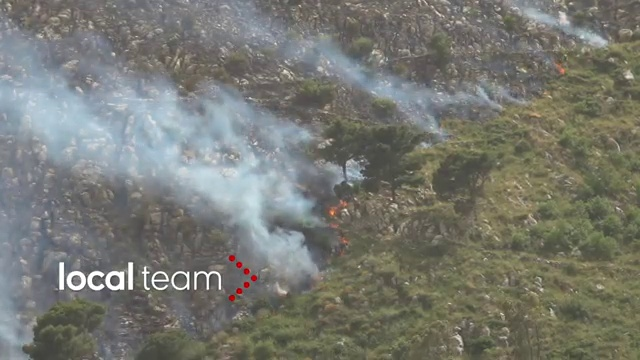
Fire: no
Smoke: yes